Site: brandenburg
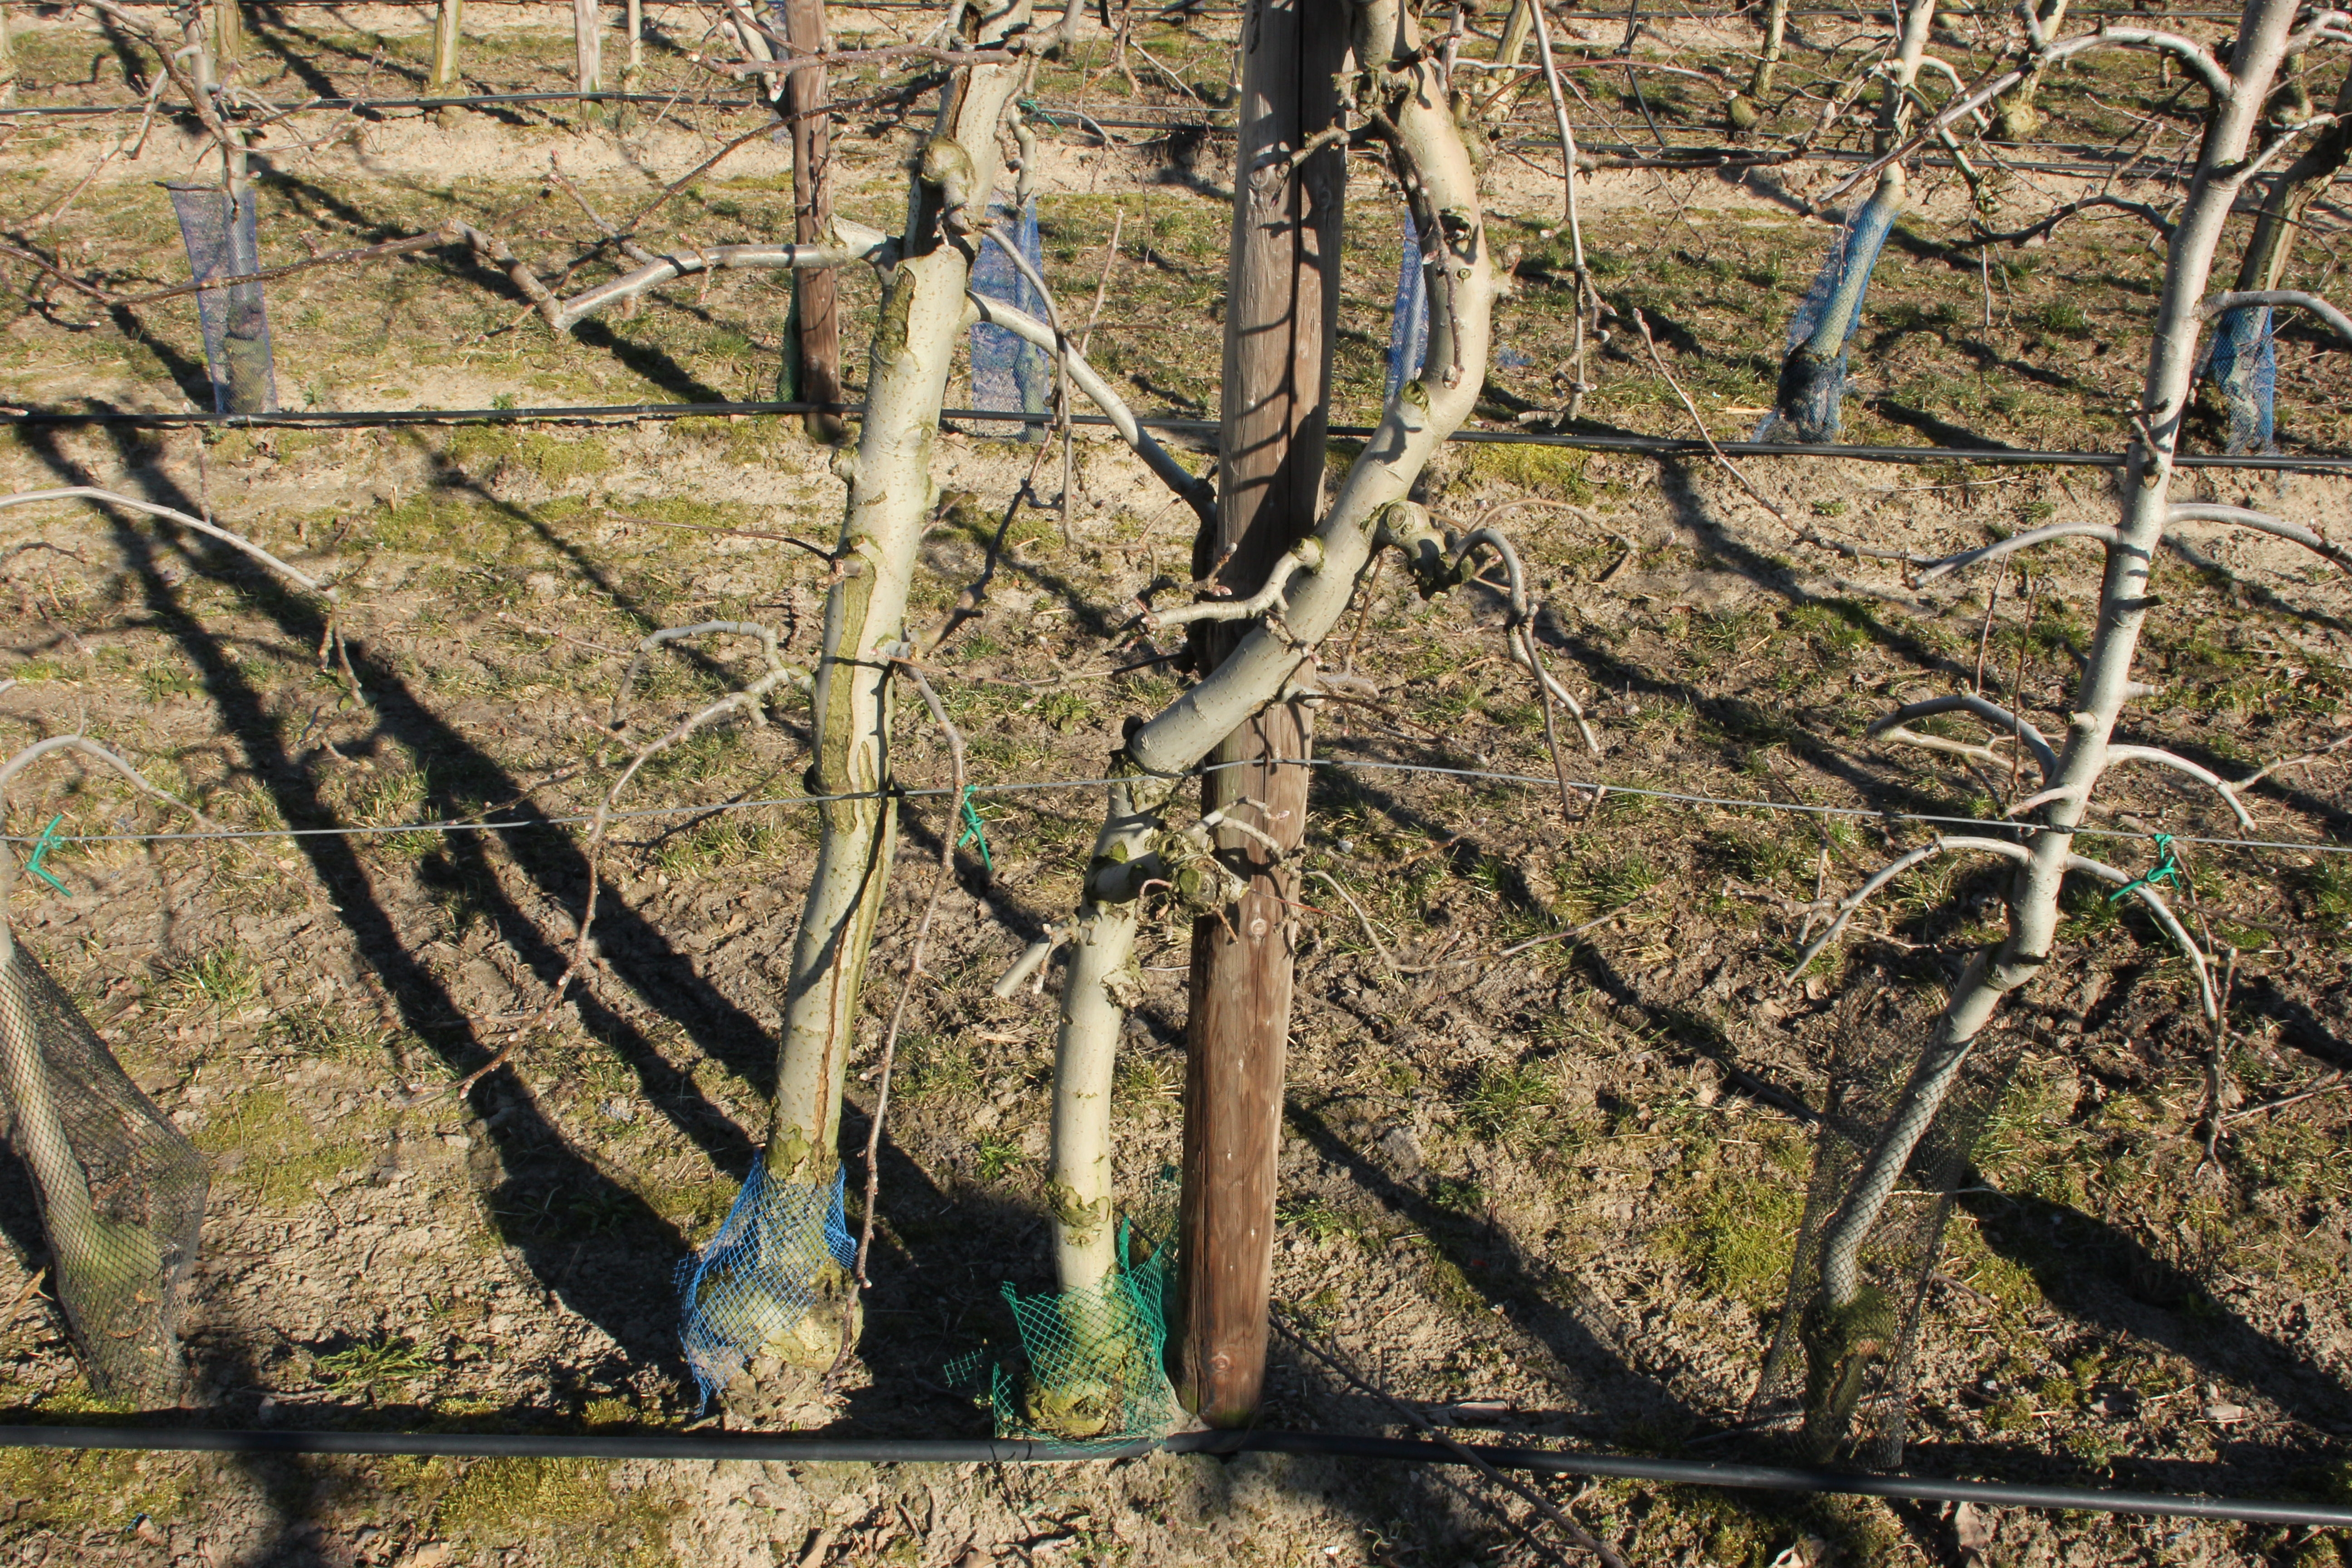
Growth stage (BBCH 03): Bud development